Georgina Haig

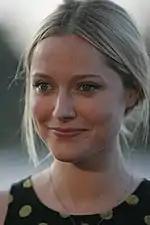
Haig in 2013

In her first year out of drama school Haig landed roles in two Australian feature films, "Wasted on the Young" and "Road Train". She secured a recurring guest role in two seasons of the crime drama "Underbelly". From 2009 to 2010 she also starred in the children's television series "The Elephant Princess".